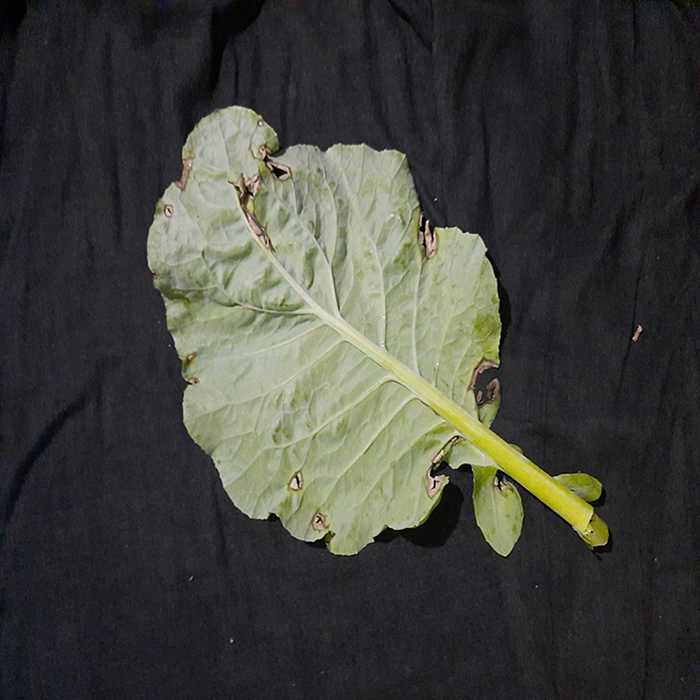
Plant: Cauliflower
Label: Downy mildew